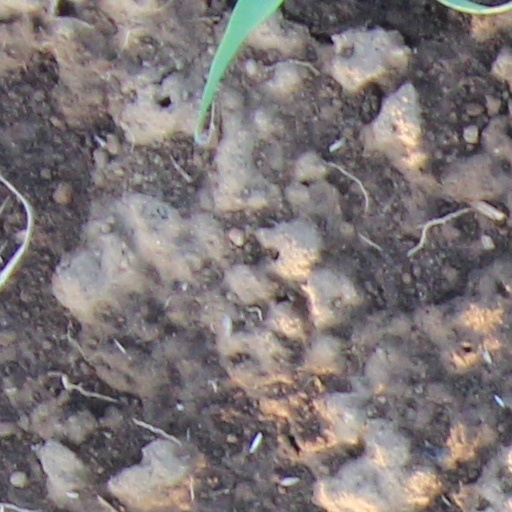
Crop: wheat